Center for Academic Research and Training in Anthropogeny

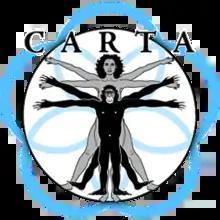
CARTA logo

The Center for Academic Research and Training in Anthropogeny (CARTA) is a center at the University of California, San Diego (UC San Diego). Formally established in 2008, CARTA is a collaboration between faculty members of UC San Diego main campus, the University of California, San Diego School of Medicine, the Salk Institute for Biological Studies, and interested scientists at other institutions from around the world.